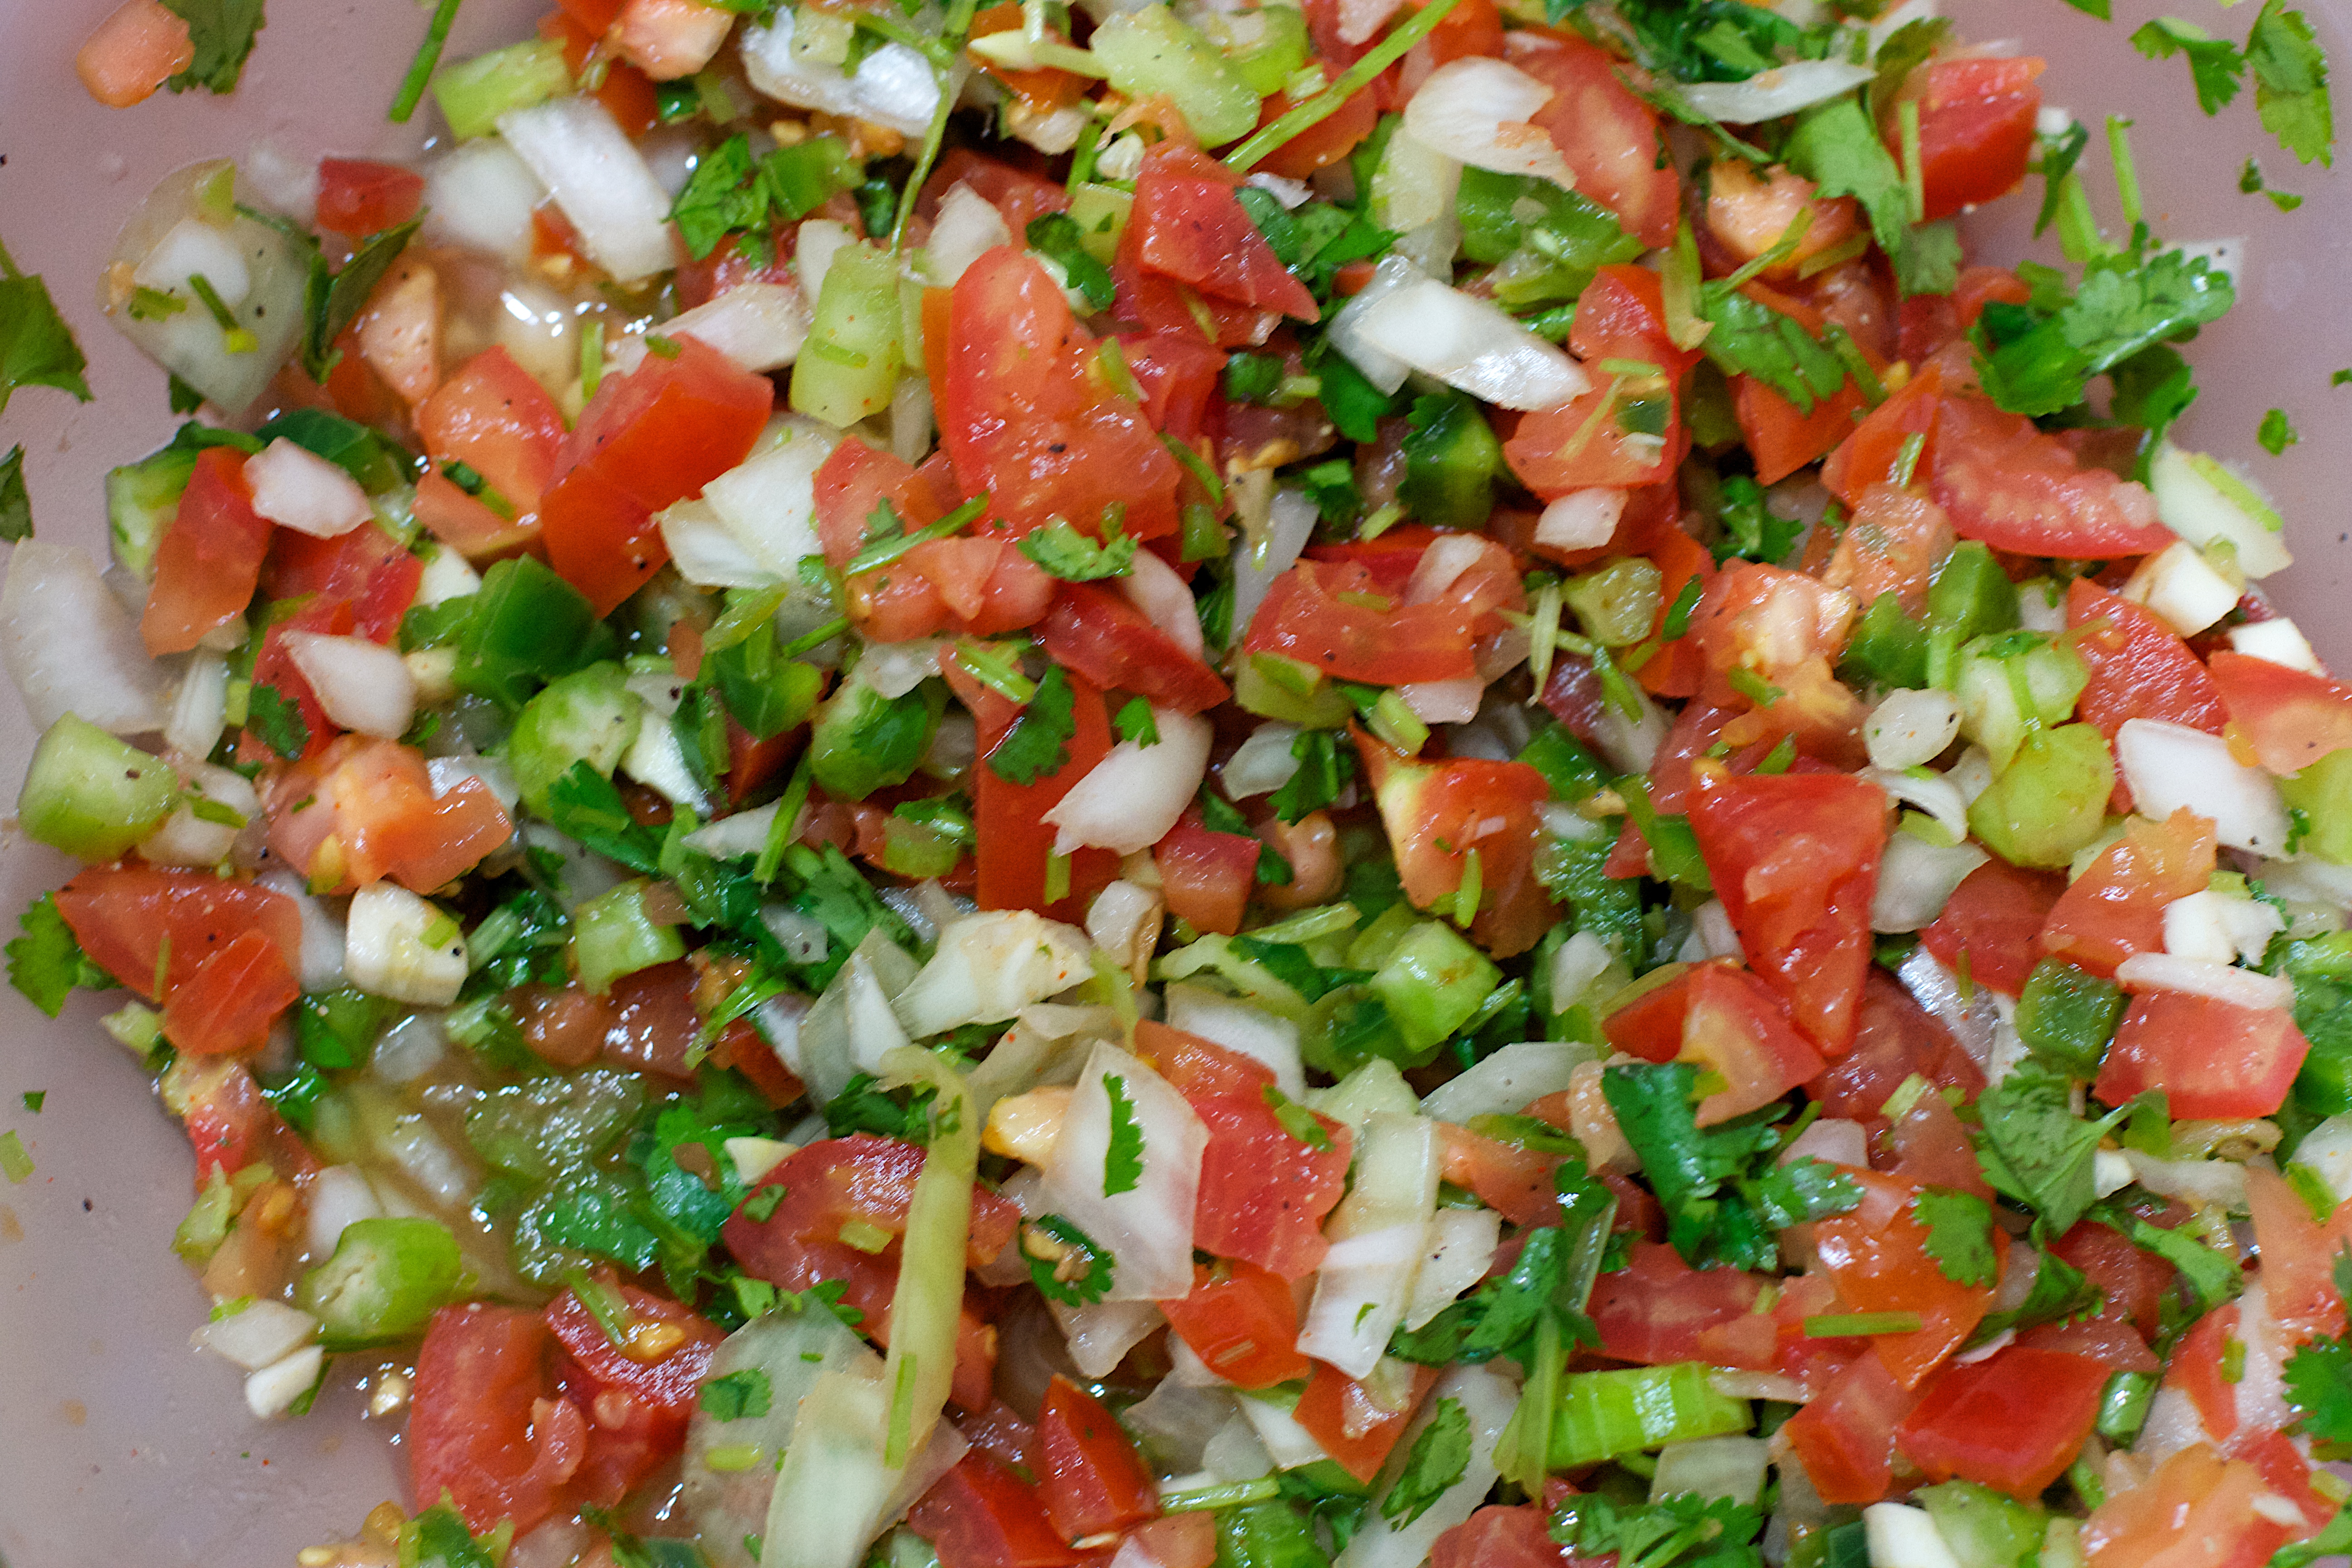
plant, dish, food, salad, produce, vegetable, cuisine, salsa, flowering plant, bruschetta, pico de gallo, land plant, salsa sauce